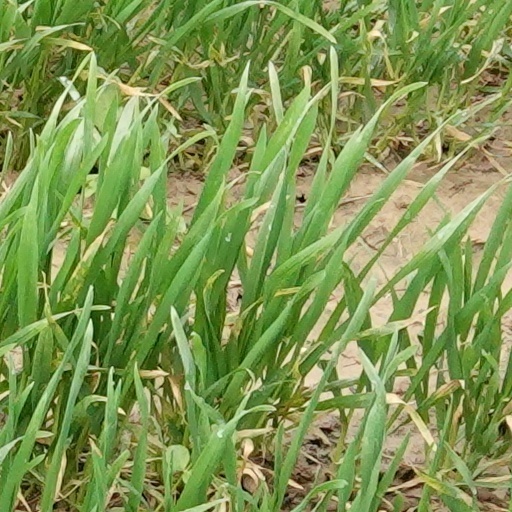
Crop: wheat